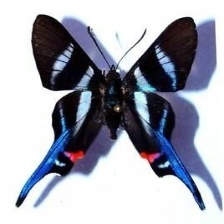
Species: METALMARK